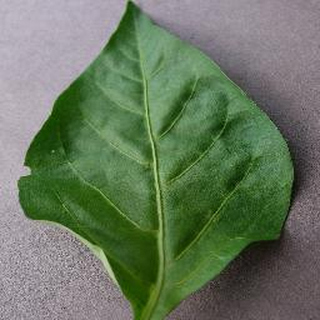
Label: healthy_bell_pepper